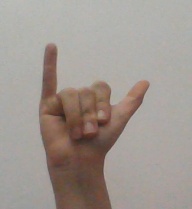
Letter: ya